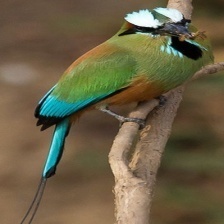
Species: TURQUOISE MOTMOT
Scientific name: EUMOMOTA SUPERCILIOSA